Batna (département)

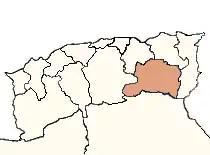
Map in 1962

Batna ("Bātna") is a former French "département" in Algeria. The département of Batna existed between 1957 and 1974.